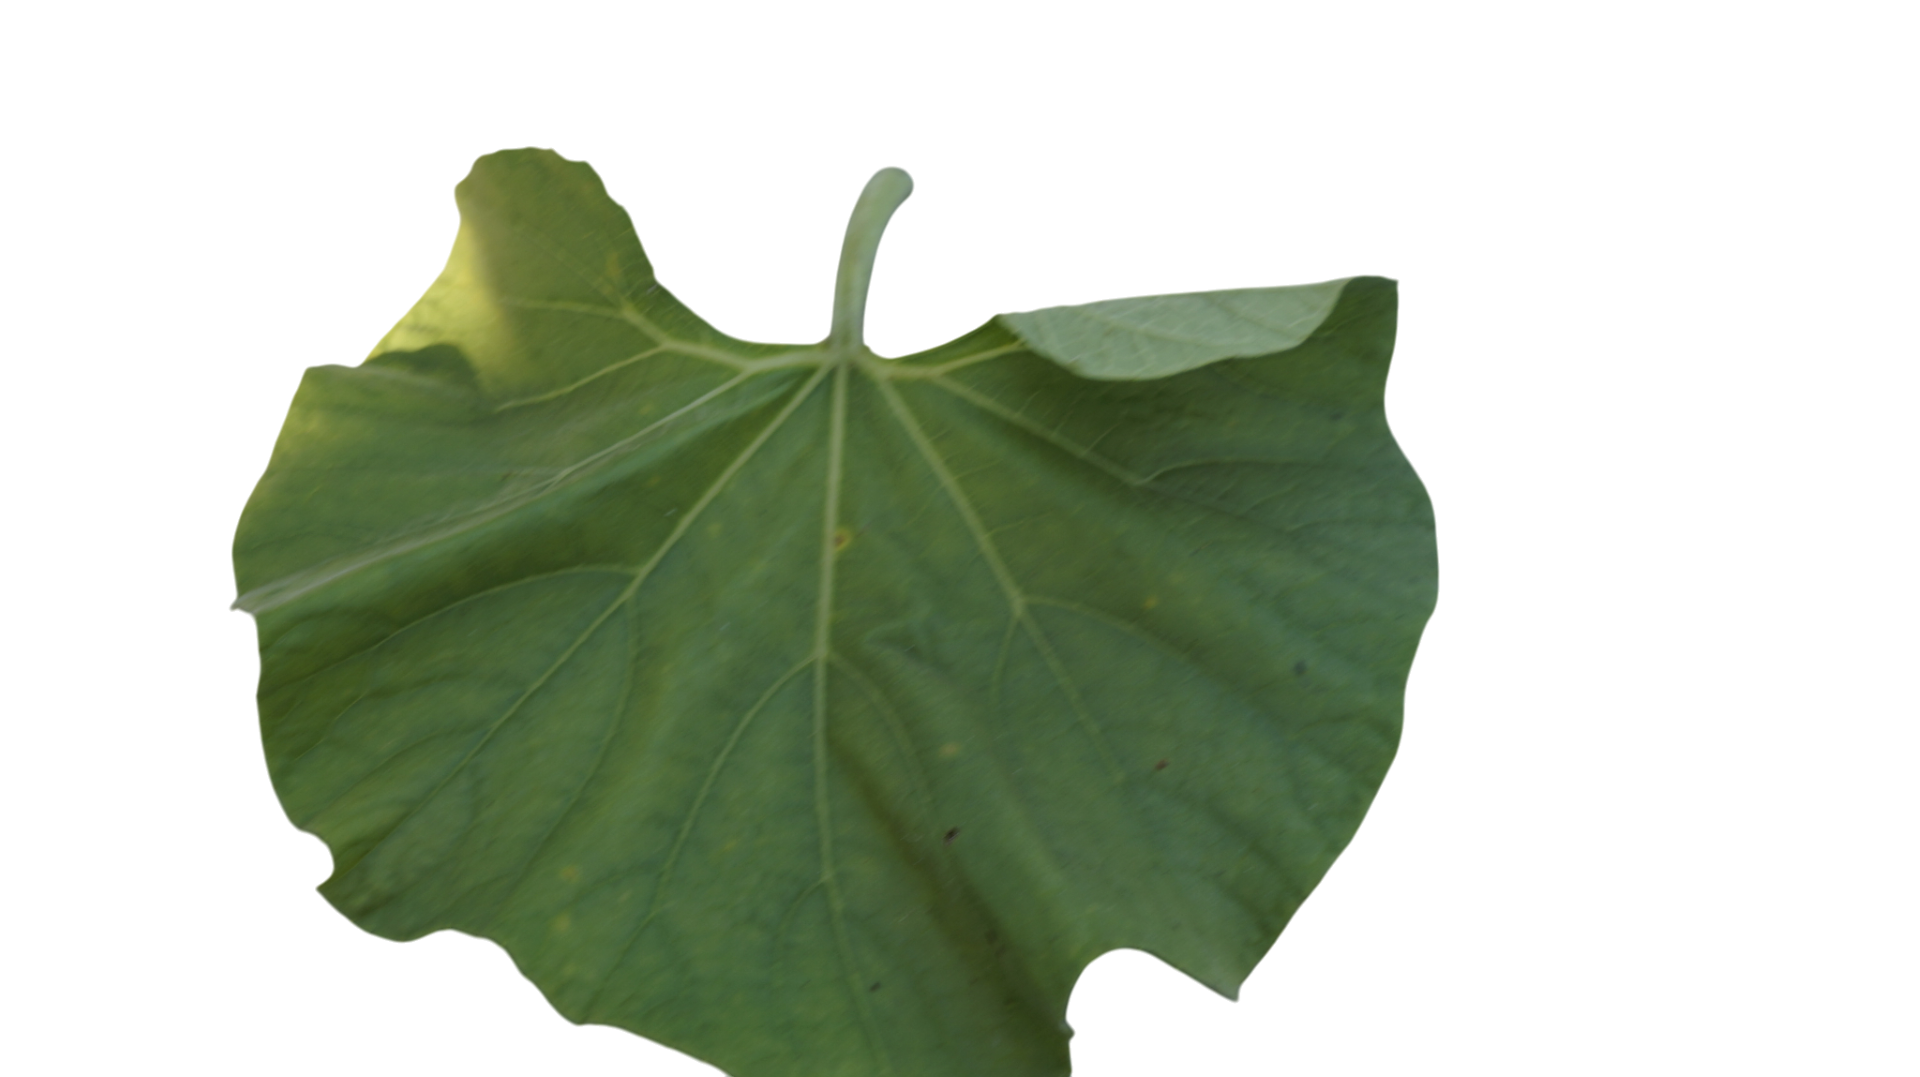
Crop: Bottle Gourd
Label: Early_Alternaria_Leaf_Blight